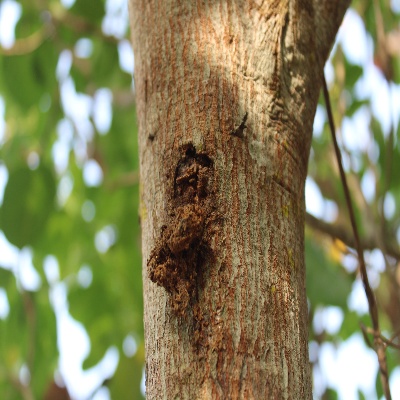
Crop: Cashew
Condition: gumosis